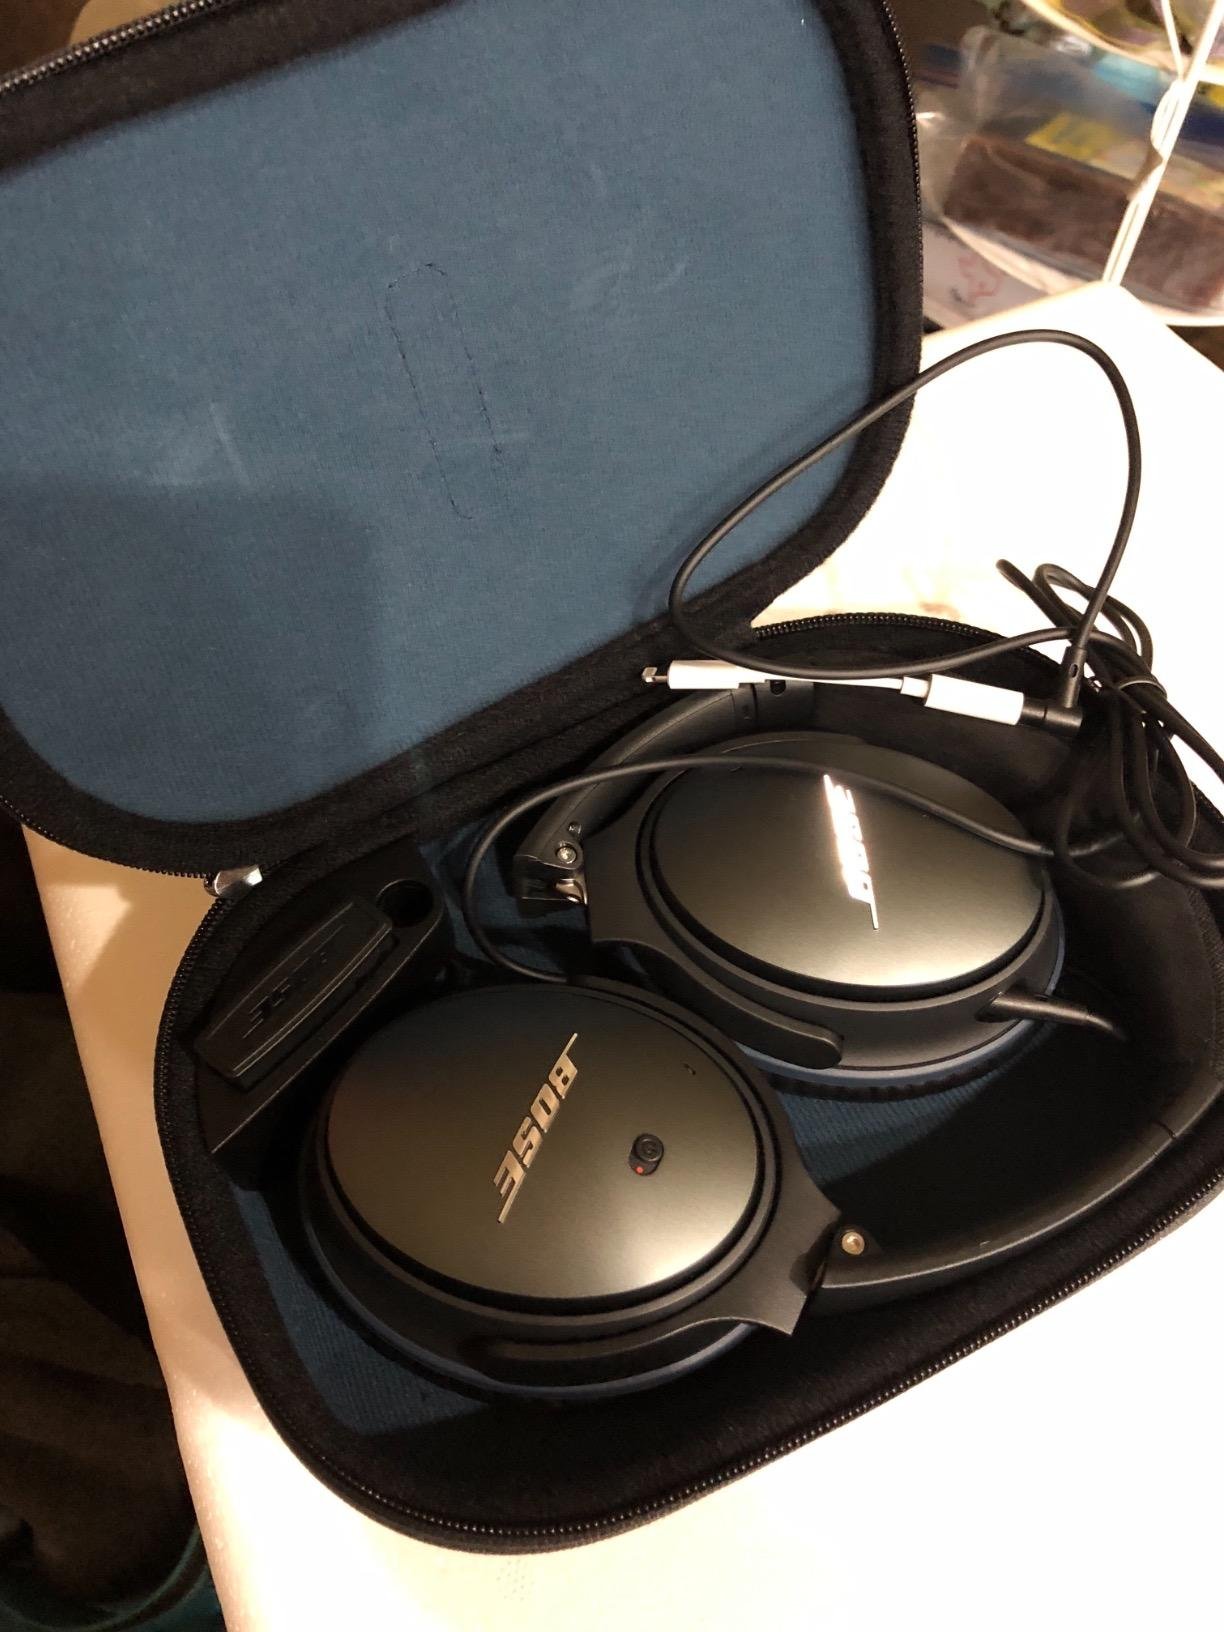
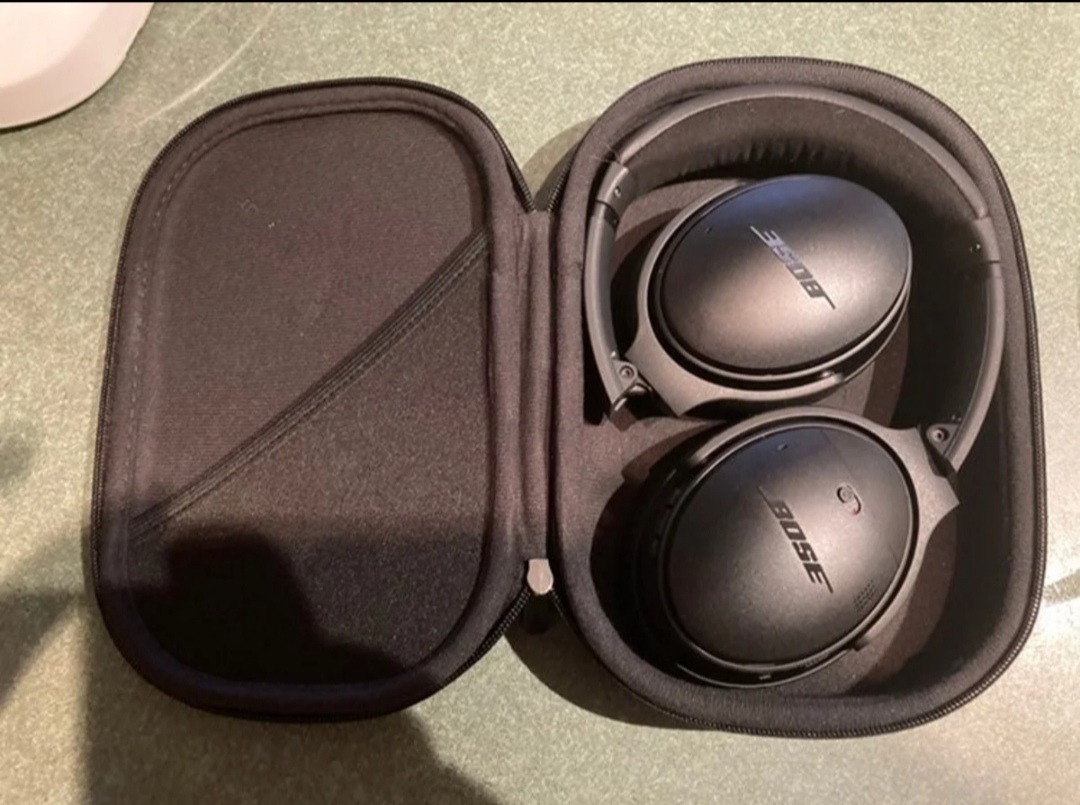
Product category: headphones
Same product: no